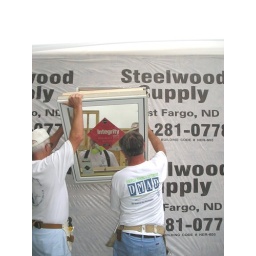
The front door and all of the windows were set in place today.